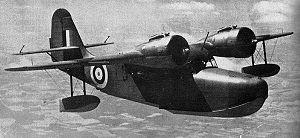
Le Grumman G-21 Goose est un avion amphibie conçu au départ pour le marché américain de l'aviation d'affaires. Le Goose fut le premier monoplan bimoteur de Grumman.